Laurence Tribe

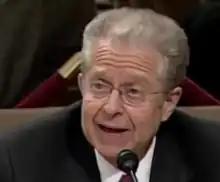
Tribe testifying in front of the Senate Judiciary Committee in 2006

In 2014, Tribe was retained to represent Peabody Energy in a suit against the Environmental Protection Agency. Tribe argued that EPA's use of the Clean Air Act to implement its Clean Power Plan was unconstitutional. Tribe's legal analysis has been criticized by other legal commentators, including fellow Harvard Law School professors Richard J. Lazarus and Jody Freeman, who described his conclusion as "wholly without merit". His advocacy for corporations like Peabody has been criticized by some legal experts.